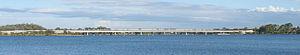
Le Mount Henry Bridge traverse le fleuve Canning dans la ville de Perth en Australie-Occidentale. Il relie la péninsule du mont Henry et les faubourgs de Brentwood. La fonction de l'ouvrage est double avec, d'une part, la voie routière en Kwinana Freeway et, d'autre part, la ligne ferroviaire Mandurah.